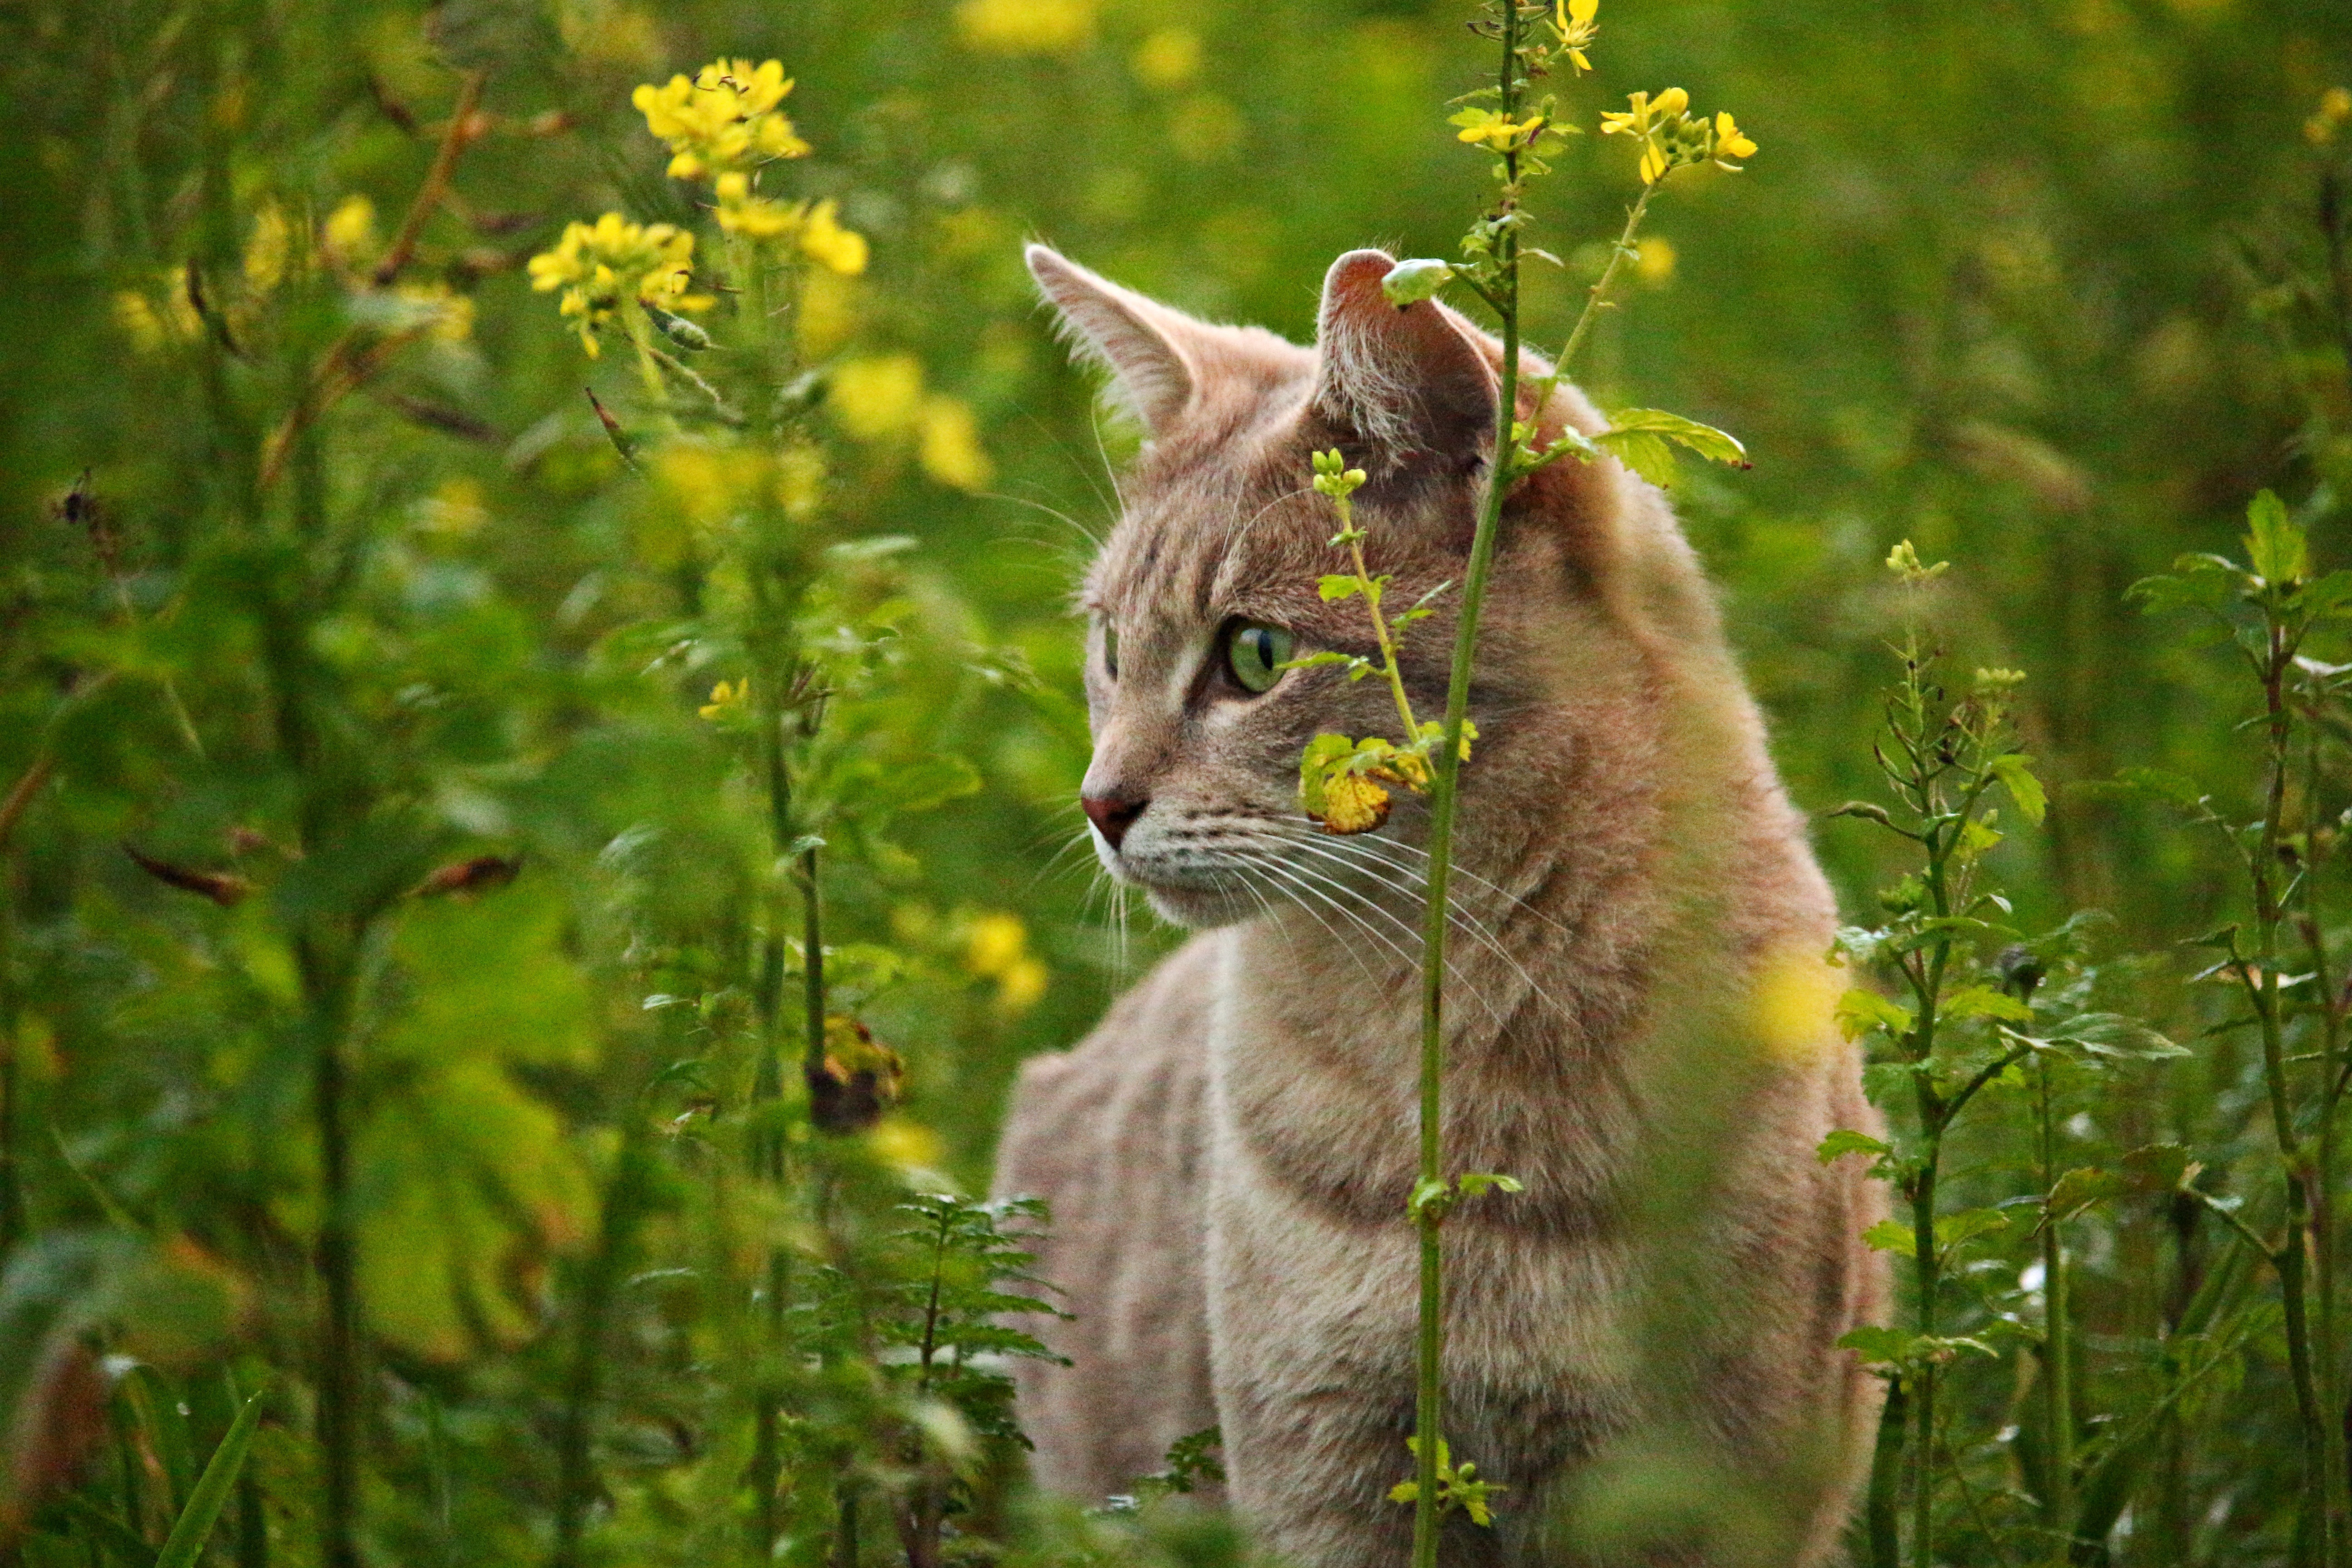
nature, blossom, field, prairie, flower, bloom, wildlife, green, kitten, cat, mammal, fauna, whiskers, vertebrate, mieze, lynx, bobcat, mustard, breed cat, puma, mackerel, tiger cat, cat's eyes, wild cat, small to medium sized cats, cat like mammal